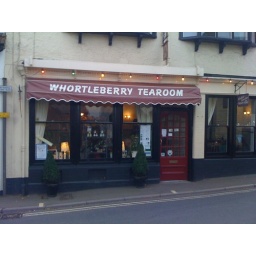
Superb selection of home baked cakes and decent coffee. If in Porlock, it is worth a visit.